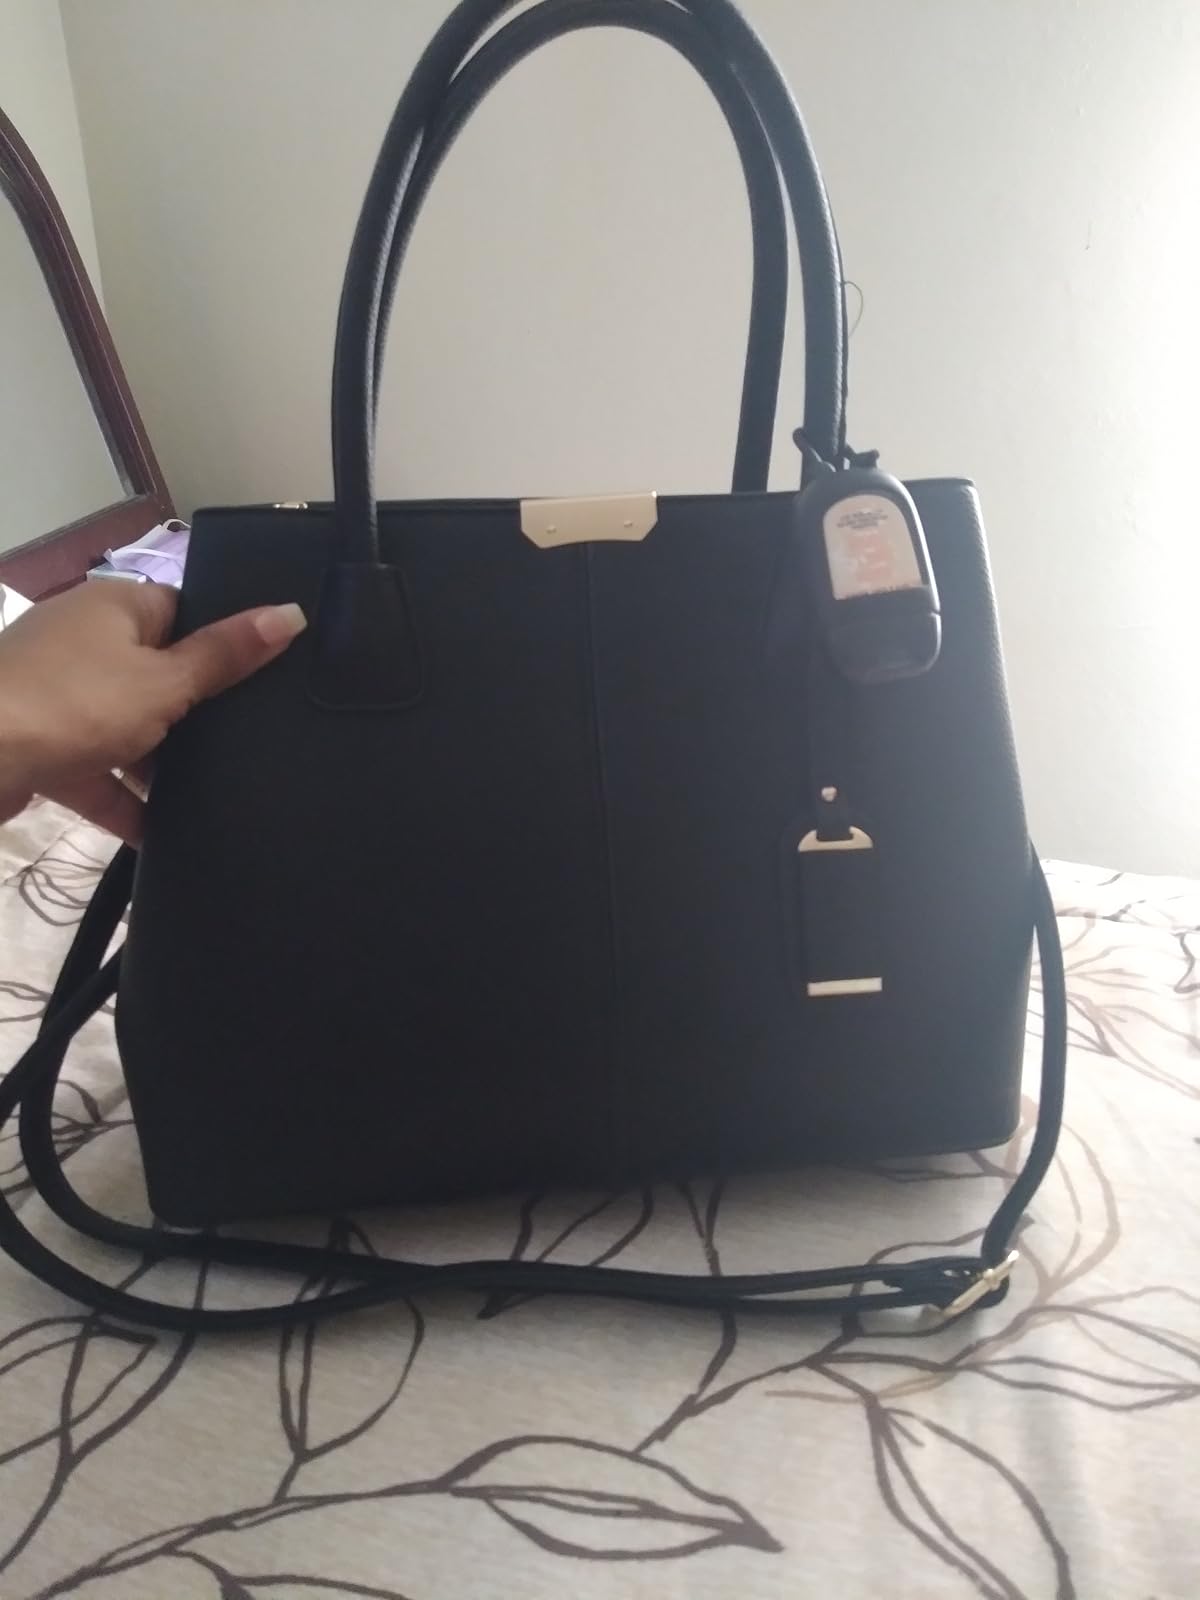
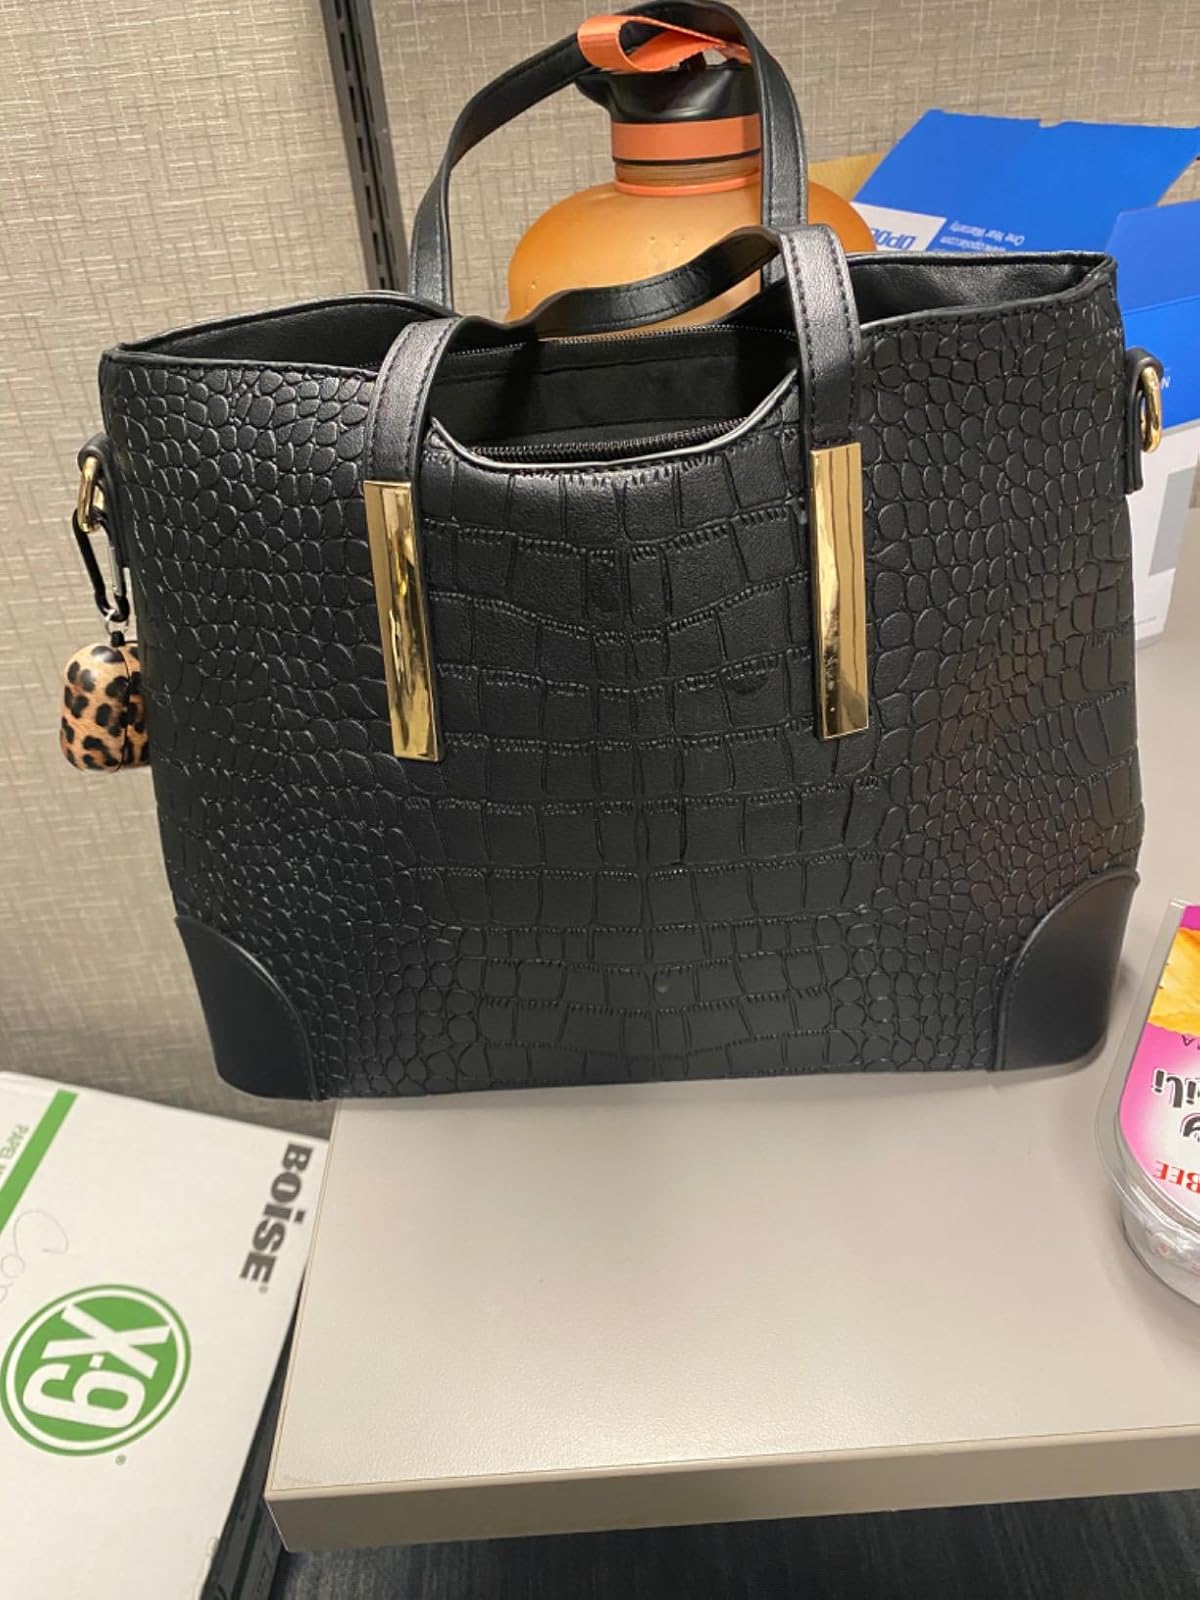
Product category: accessories_handbag
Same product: no